The Grand Prix

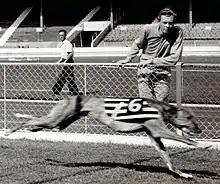
The 1961 champion Clonalvy Romance

The Grand Prix was a classic greyhound competition held at Walthamstow.